Sheila E.

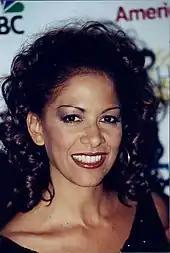
Sheila E. in 2000

In 1994, Sheila was a featured percussionist for Gloria Estefan's album "Mi Tierra". In July 1996, Sheila appeared as a percussionist and background vocalist on Japanese singer Namie Amuro's album "Sweet 19 Blues". She also toured as the drummer and background vocalist for Amuro's Sweet 19 Blues Tour. In 1998, she played percussion on the Phil Collins cover of "True Colors". In the same year, she became the music director for Magic Johnson's talk show, "The Magic Hour", making her the first female musical director in television. She released her fifth album, "Writes of Passage", on October 10, 2000. On August 28, 2001, she released her sixth album, "Heaven".